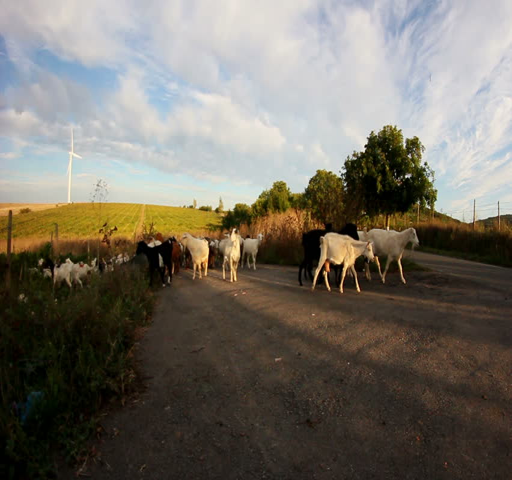
herd of goats on a country road